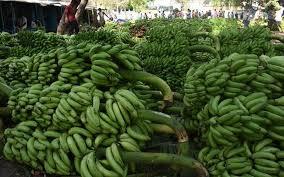
Katika soko la wazi, kuna lundo kubwa la ndizi. Ndizi hizi bado hazijakomaa, na zina rangi ya kijani. Zimepangwa kwa wingi sana juu ya meza au ardhi. Mkungu mmoja, umeunganishwa na mwingine.